List of protected areas of Colorado

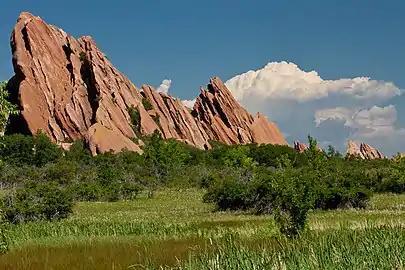
Roxborough State Park.

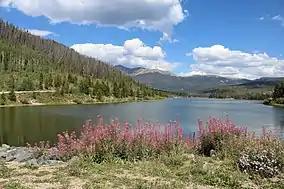
State Forest State Park.

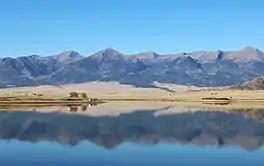
DeWeese Reservoir State Wildlife Area.

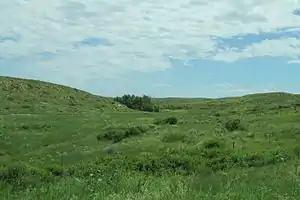
The Arikaree River Natural Area.

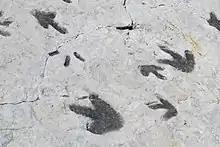
Dinosaur tracks in the Dakota Hogback Natural Area.

Colorado Parks and Wildlife manages the 43 Colorado State Parks.